Torture Memos

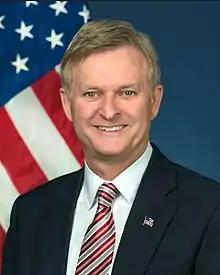
Steven G. Bradbury (2017), former head of the Office of Legal Counsel under George W. Bush

In 2005, CIA lawyers reviewed videotapes of interrogations of detainees. Increasingly concerned about the legal implications of their practices, John Rizzo, then Acting General Counsel of the agency, requested the Office of Legal Counsel, Department of Justice, for new legal opinions on the use of these techniques. Steven G. Bradbury as head of the OLC signed three memos issued in May 2005 advising the CIA that a limited set of interrogation techniques could be used, according to certain constraints. The permissible techniques included waterboarding, walling, stress positions, striking a prisoner, exposure to extreme temperatures, and forced sleep deprivation of up to , including multiple techniques when used in combination.